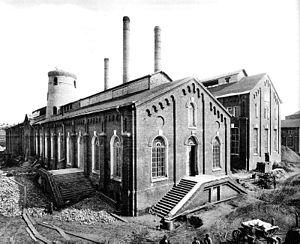
Usine à gaz. Bâtiment des fours et des appareils (du côté de la voie d'accès).